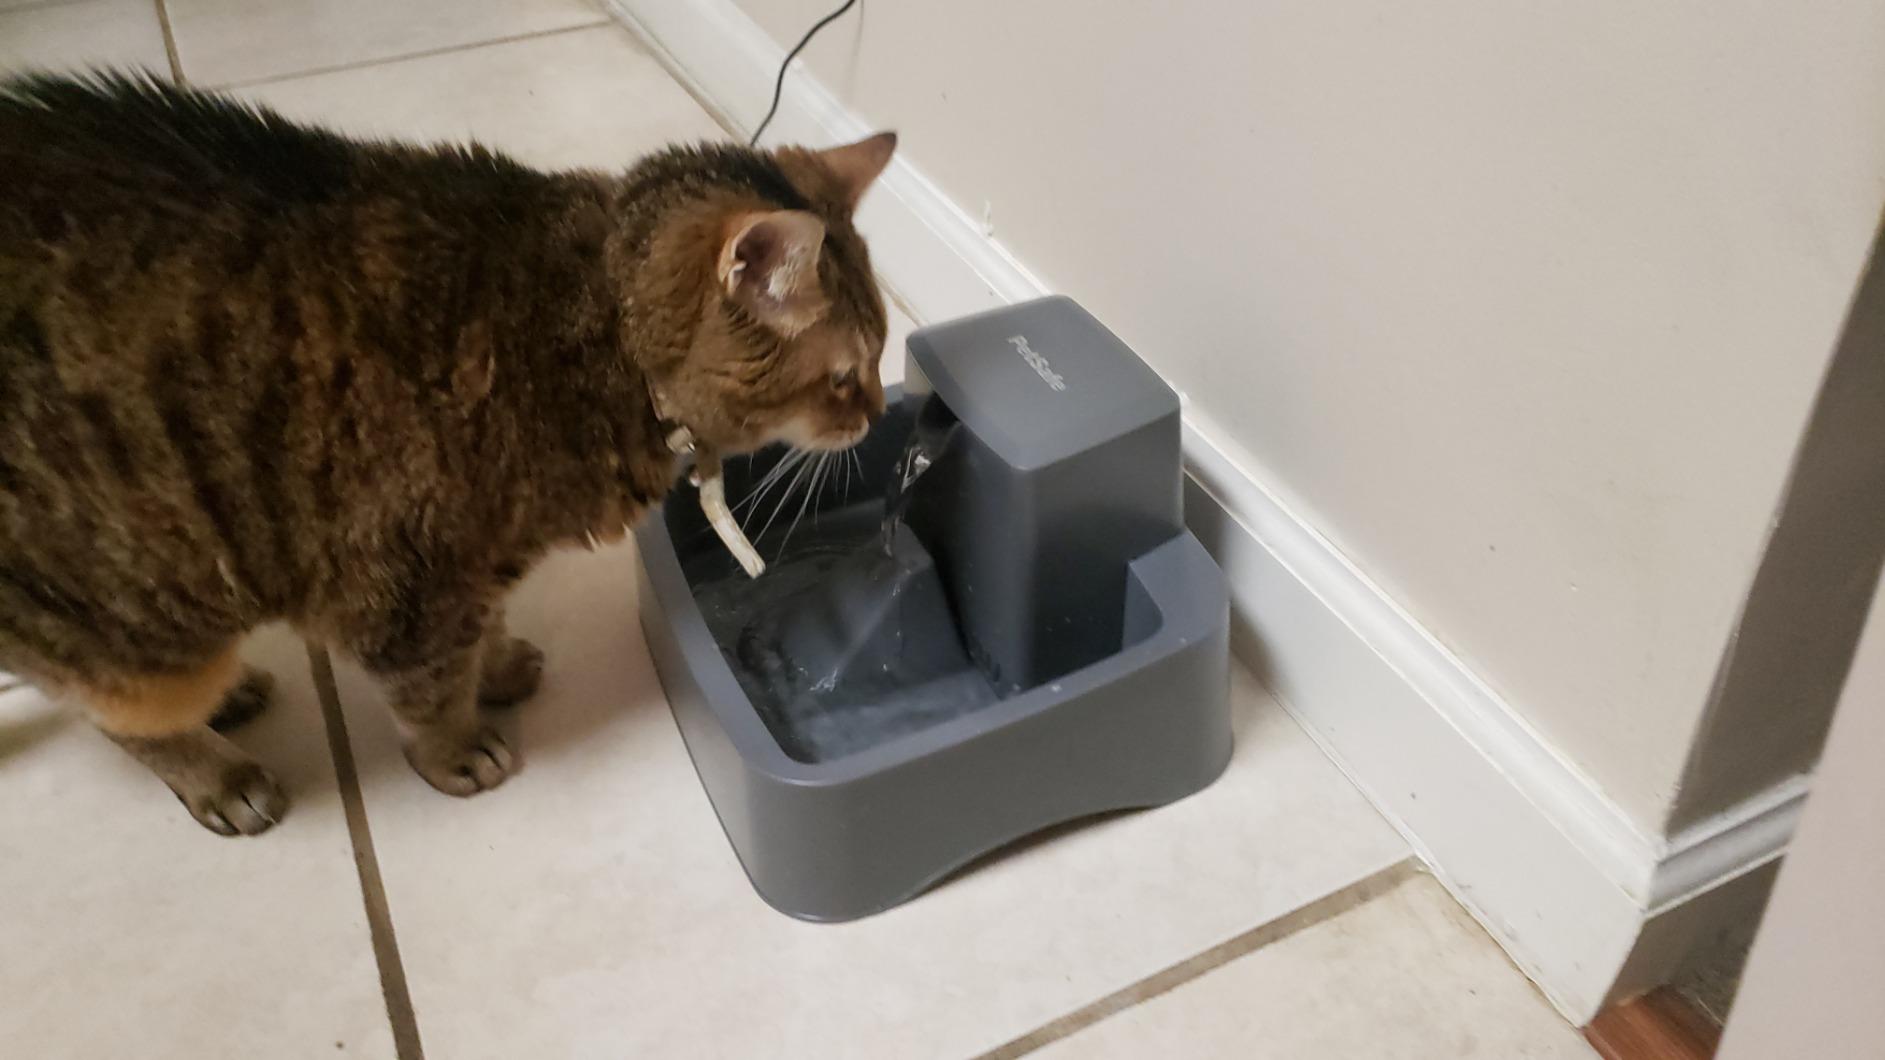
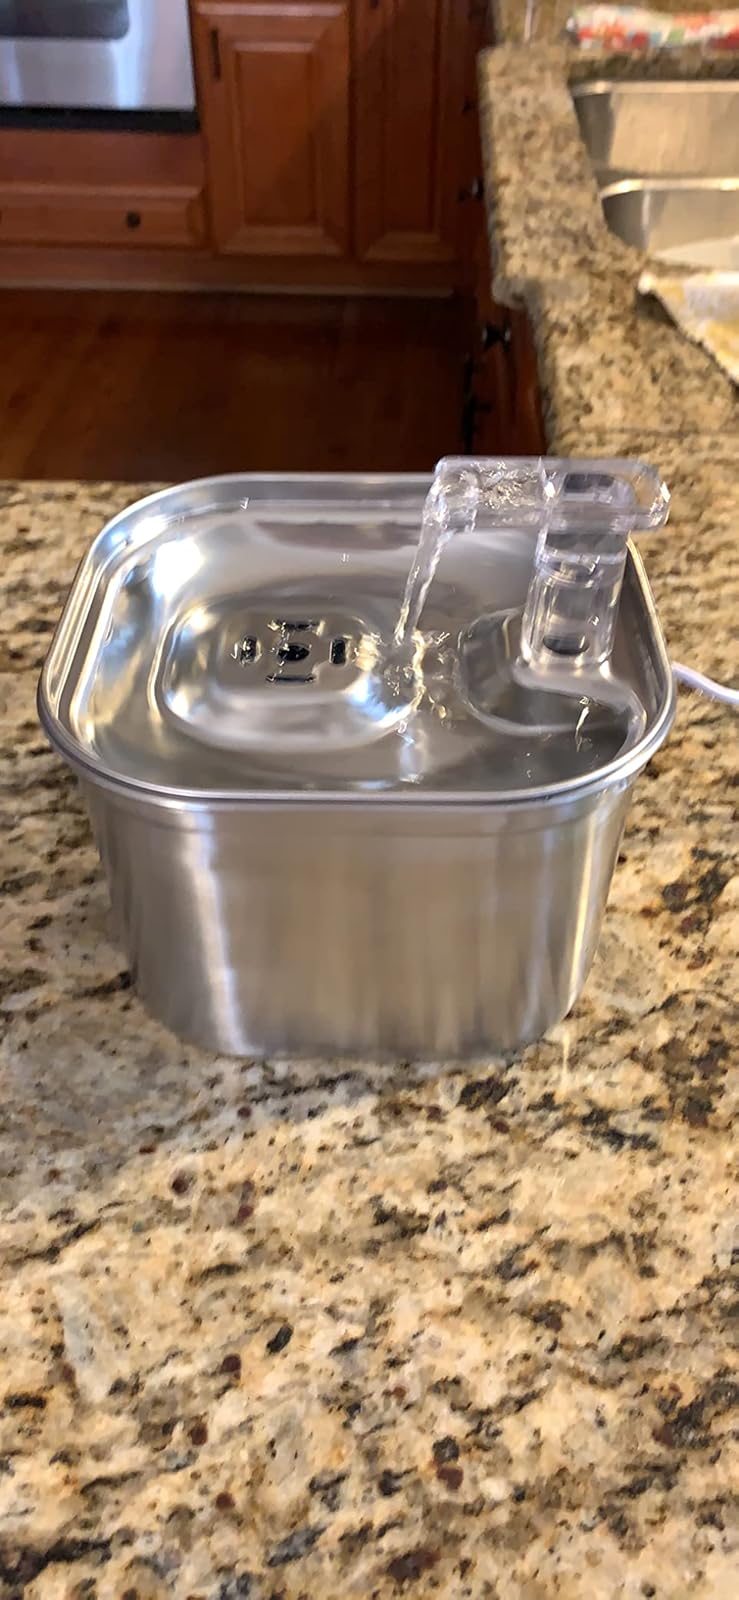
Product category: items_bowl
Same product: no